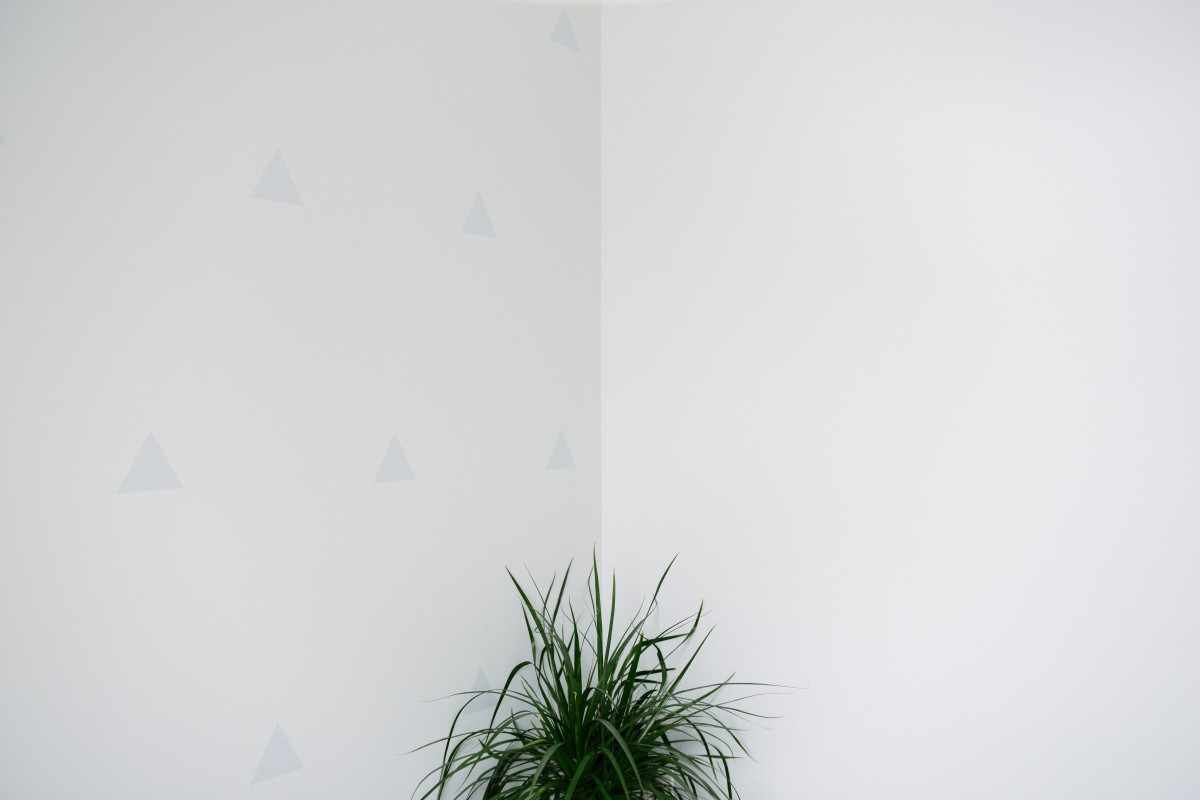
Tags: white, wall, line, green, lighting, drawing, design, shape